Unguentarium

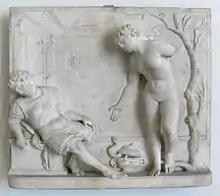
Antony and Cleopatra, 16th century marble relief by Giovanni Maria Mosca.

The use of the term "lacrimarium" or "lacrimatorium" (also "lacrymatory" or "lachrymatory") for unguentaria persisted because the small vessels were believed to have been used to collect the tears ("lacrimae") of mourners to accompany the beloved in the grave. This belief was supported by a scriptural reference translated in the King James Bible as "put thou my tears into thy bottle." Shakespeare refers to the practice in "Antony and Cleopatra," when Cleopatra chides the Roman for shedding few tears over the death of his wife: "Where be the sacred vials thou shouldst fill / With sorrowful water?"